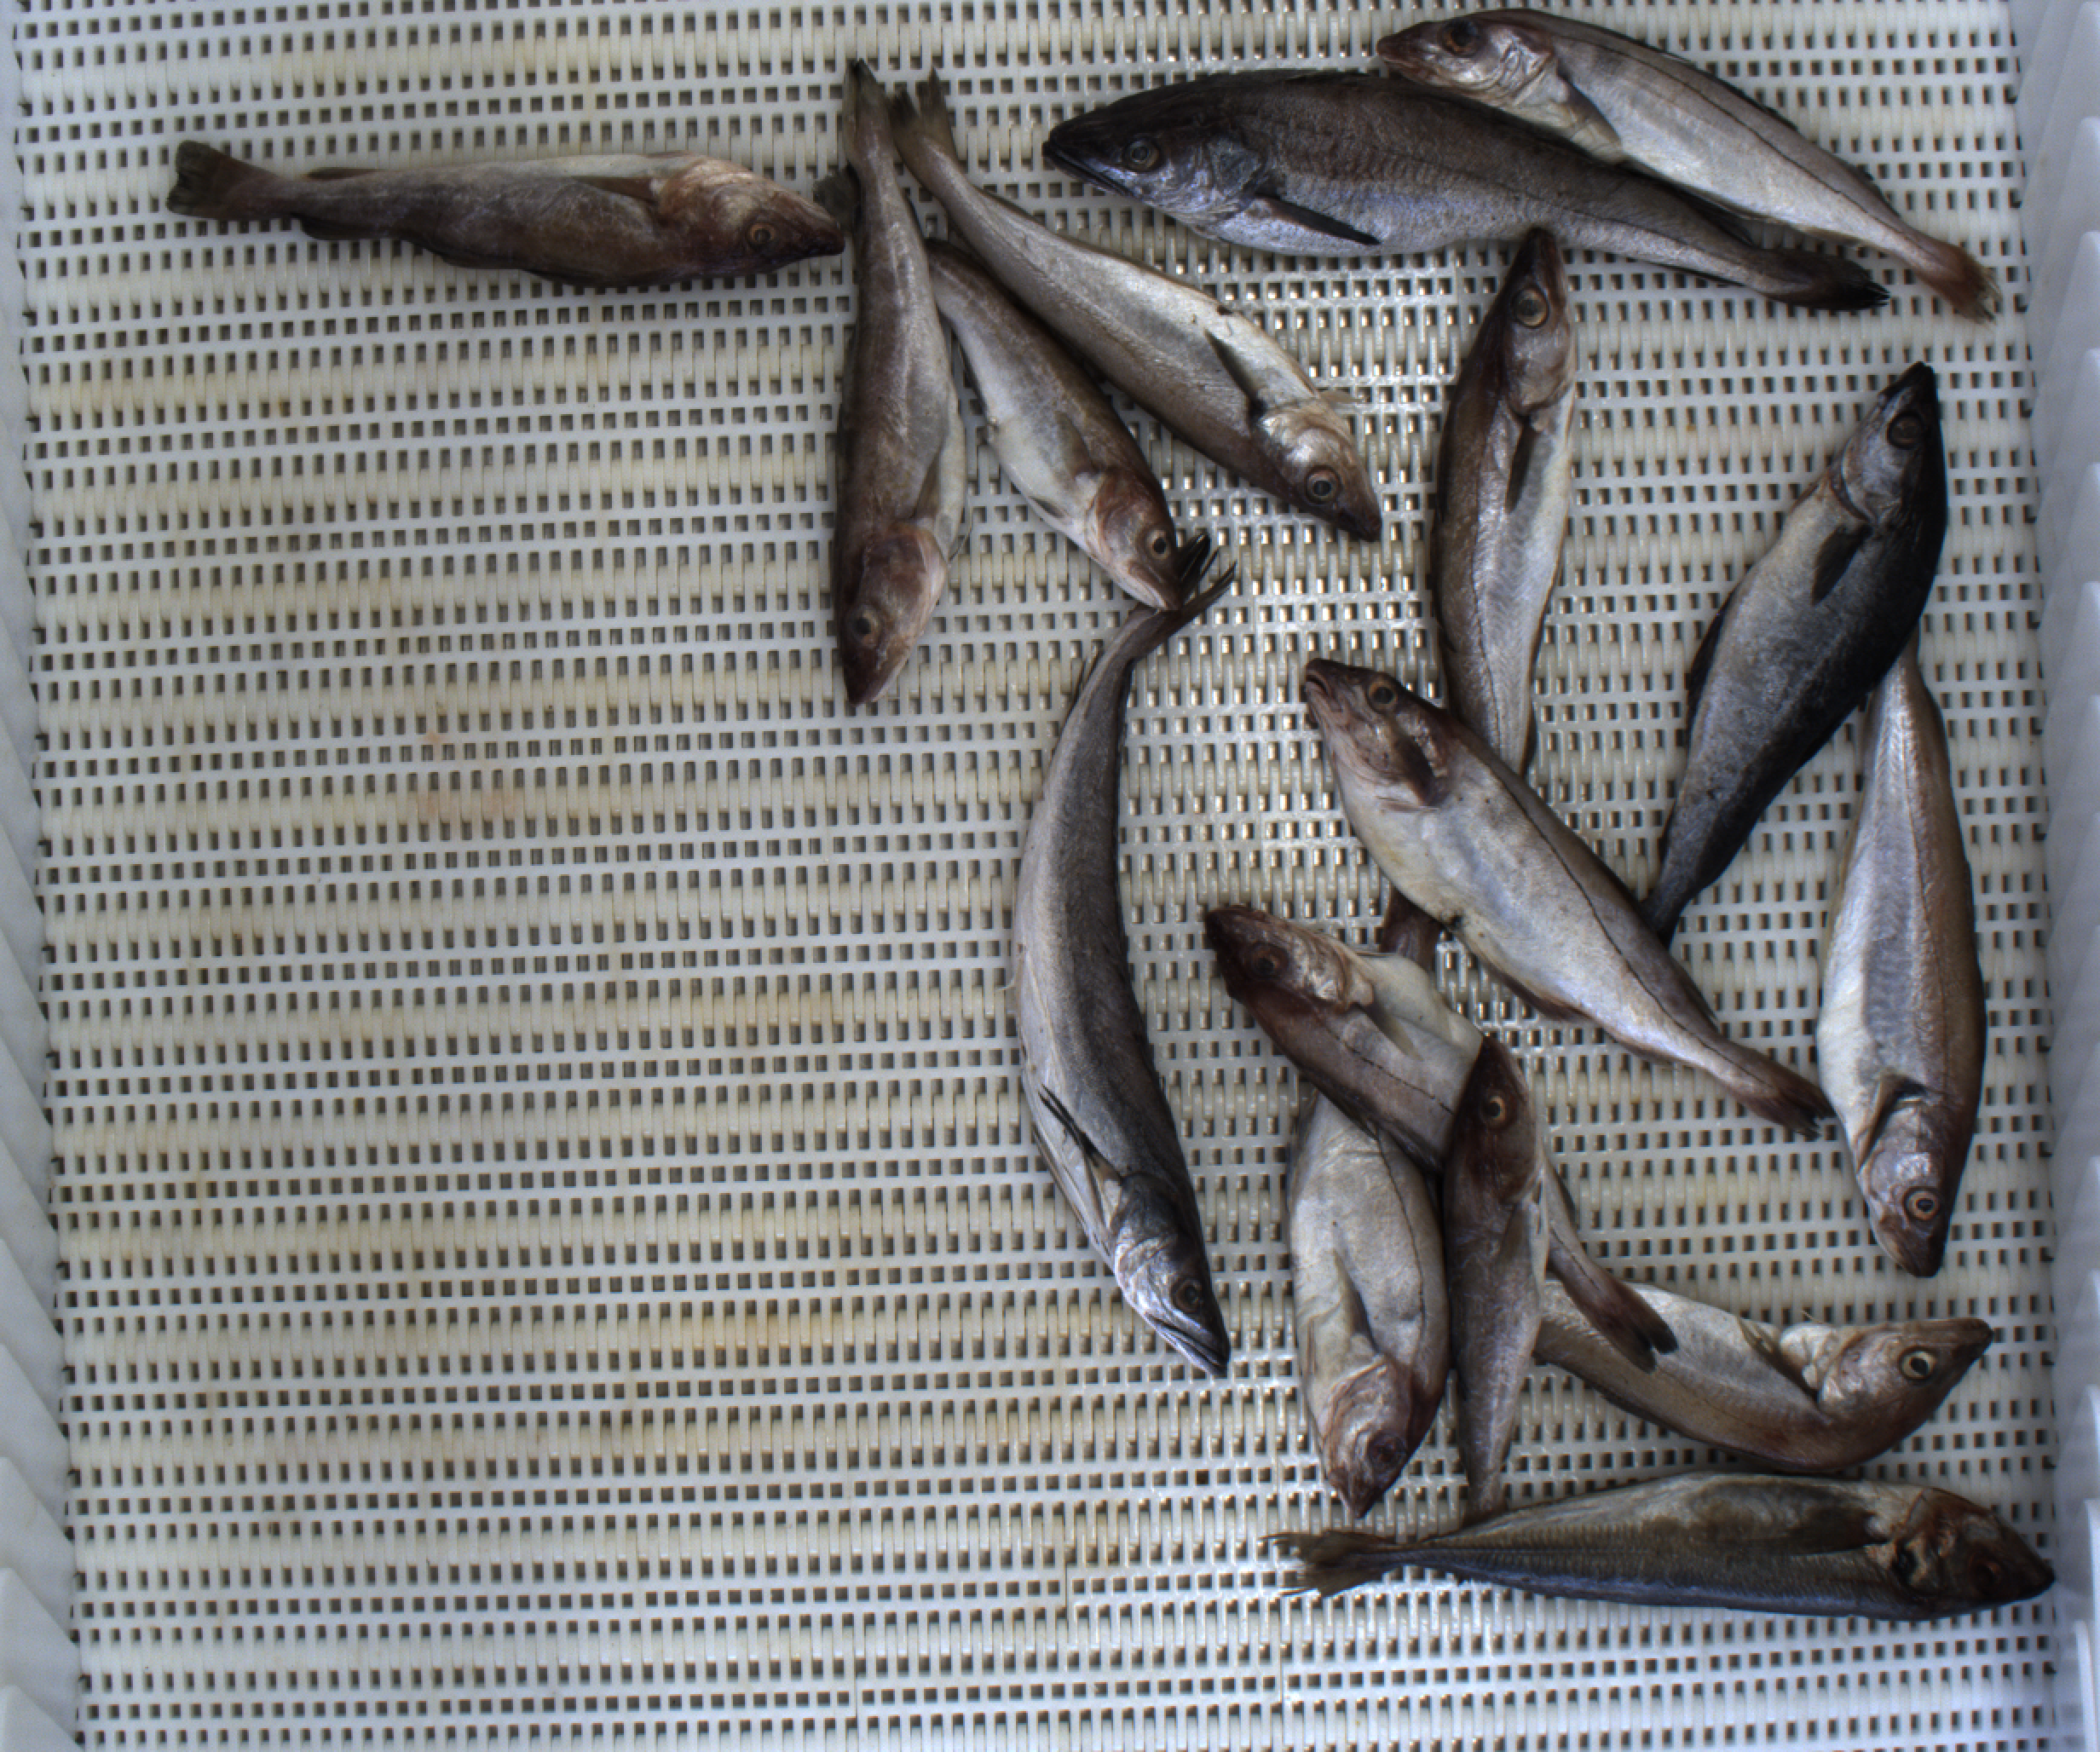
Total fish: 16
Cod: 4
Haddock: 4
Whiting: 4
Hake: 2
Horse mackerel: 1
Saithe: 1
Other: 0